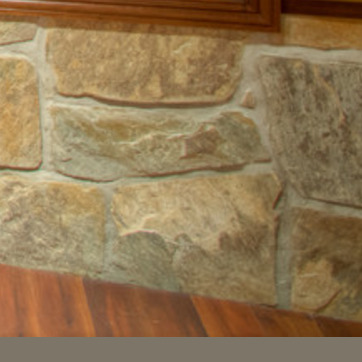
Material: stone